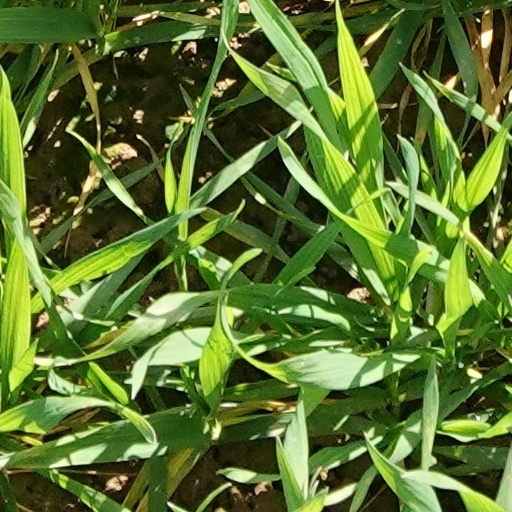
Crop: wheat